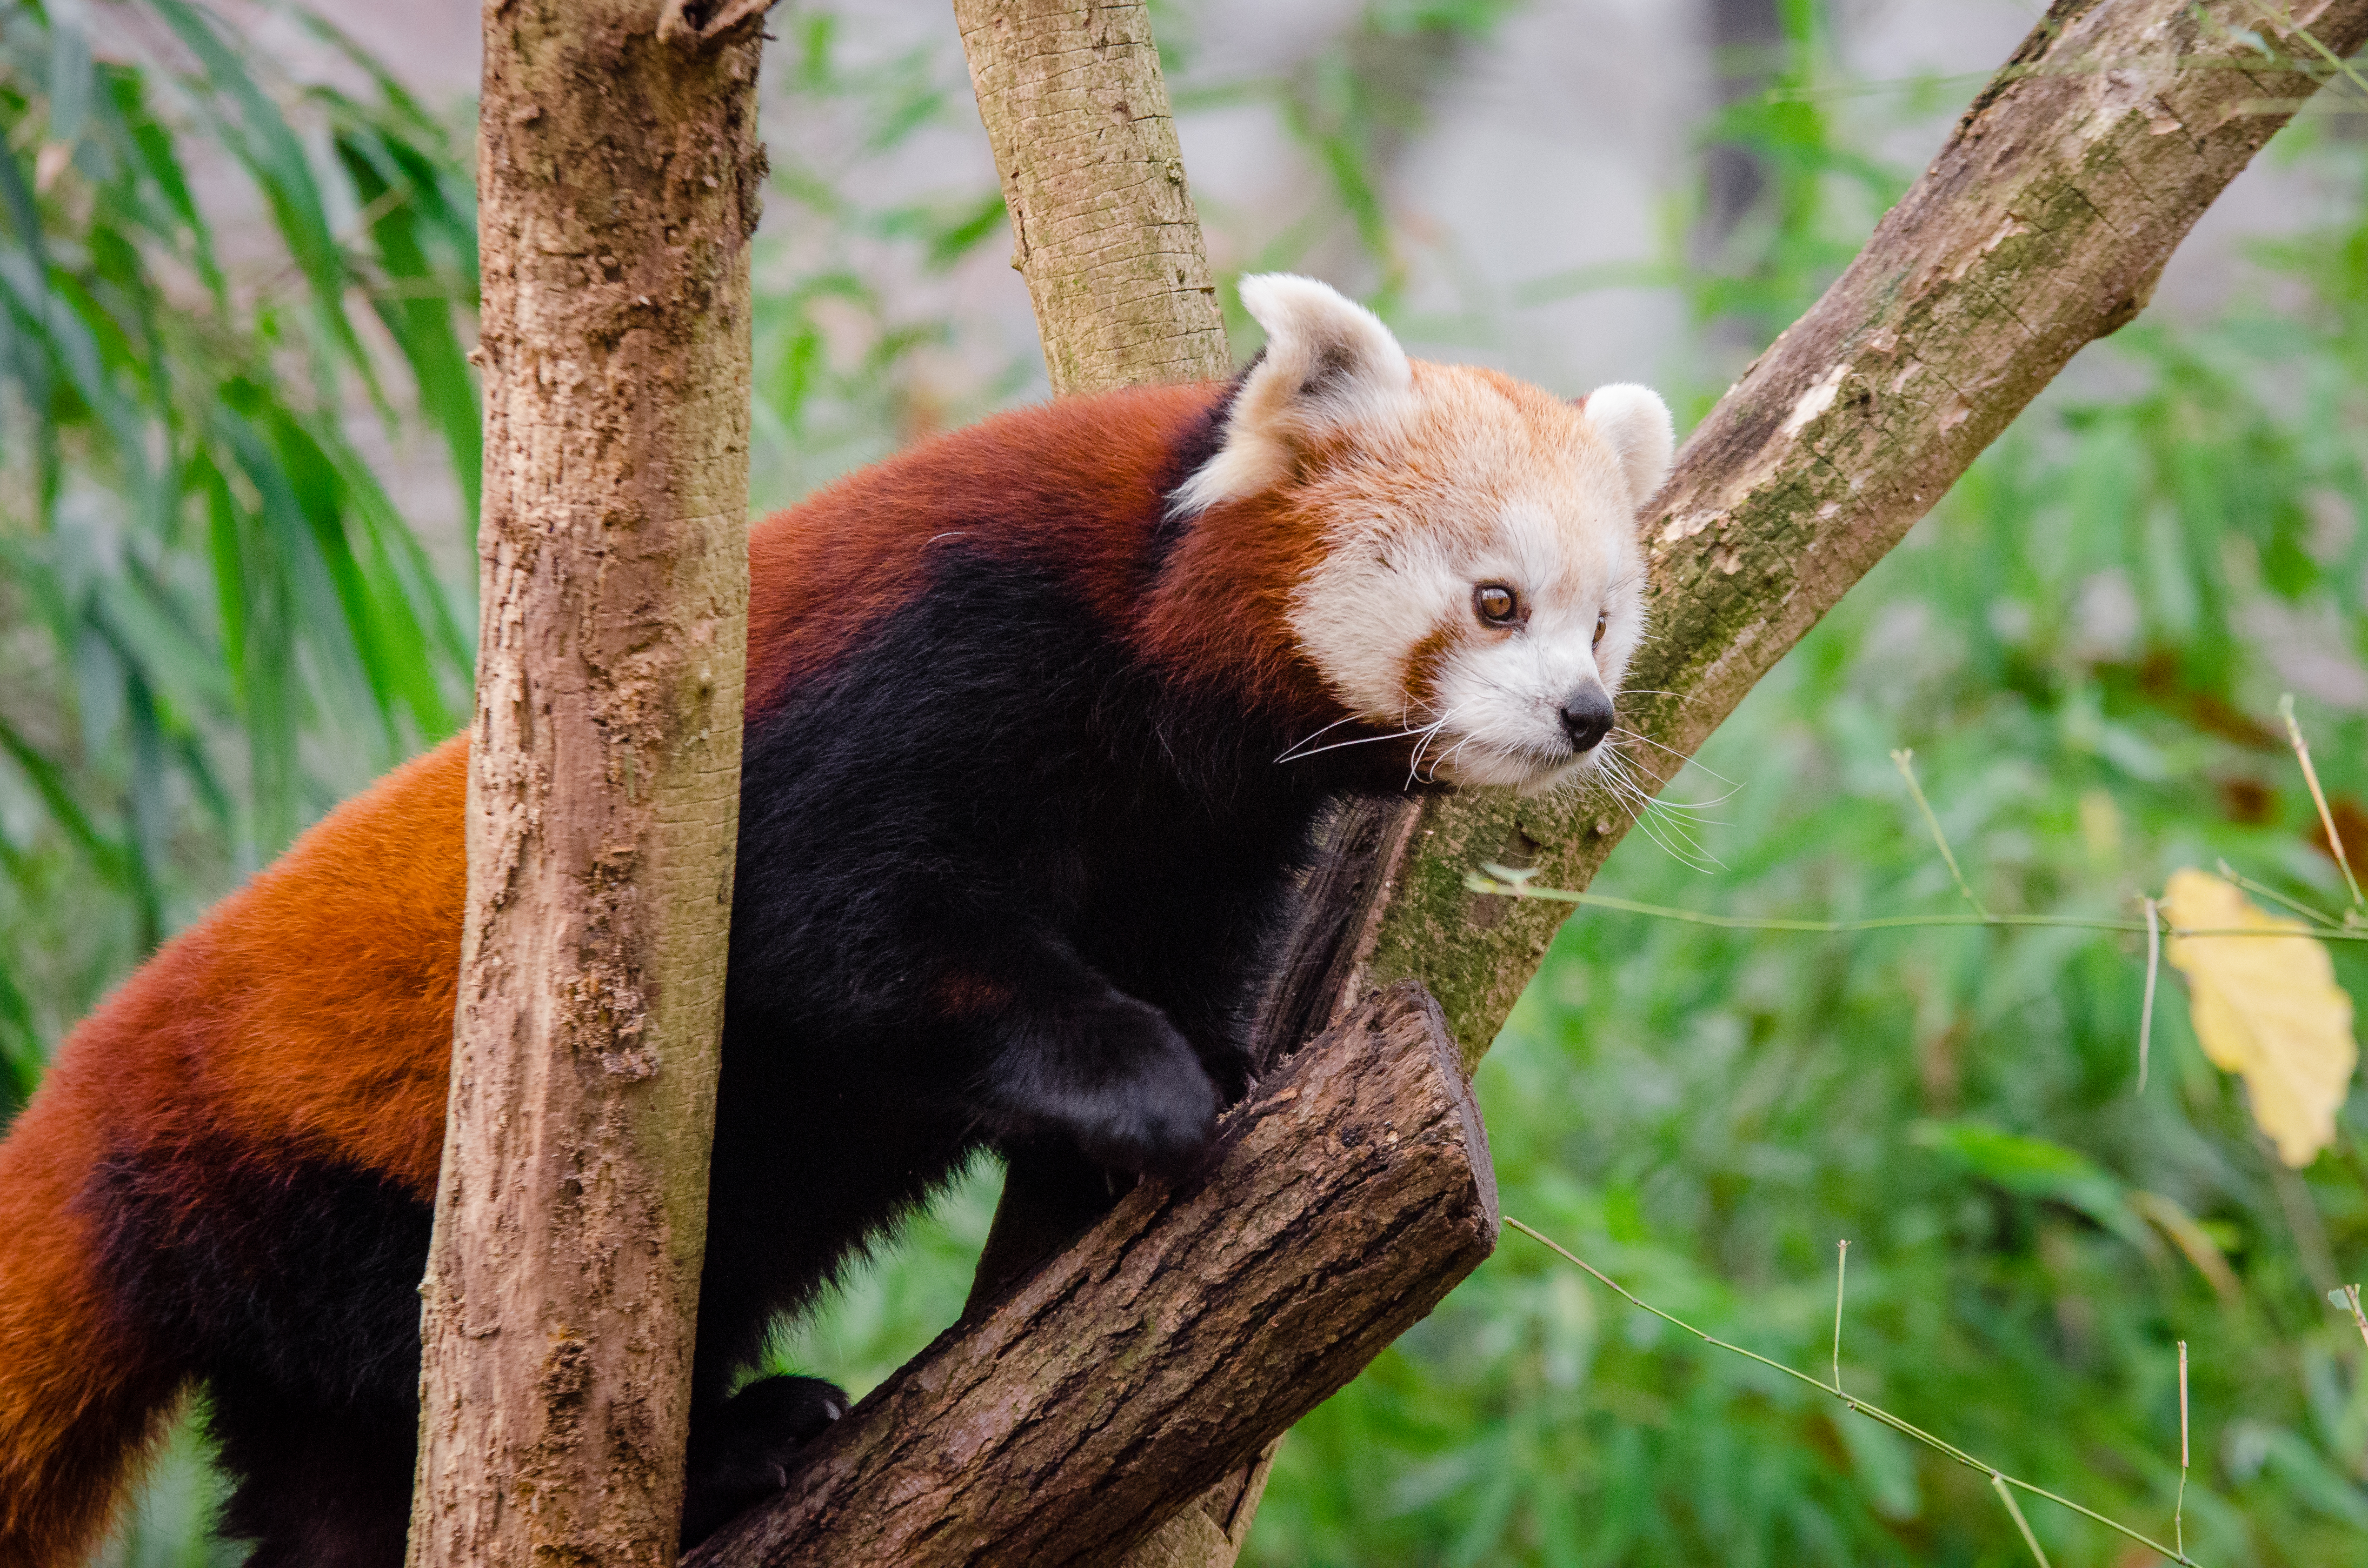
tree, nature, bokeh, blur, field, vintage, sweet, feet, animal, cute, female, wildlife, zoo, fur, orange, young, spring, green, high, red, foot, mammal, nikon, fauna, red panda, panda, 2015, face, nose, paw, tail, animals, ears, endangered, vertebrate, germany, deutschland, frhling, natur, paws, tier, depth, iso, ss, depthoffield, fell, grn, gesicht, baum, adorable, bamboo, d7000, roter, kleiner, niedlich, sues, suess, species, bedrohte, tierart, tierpark, weiblich, jungtier, jung, ohren, schwanz, nase, bedroht, ailurus, fulgens, mozilla, firefox, wochenende, weekend